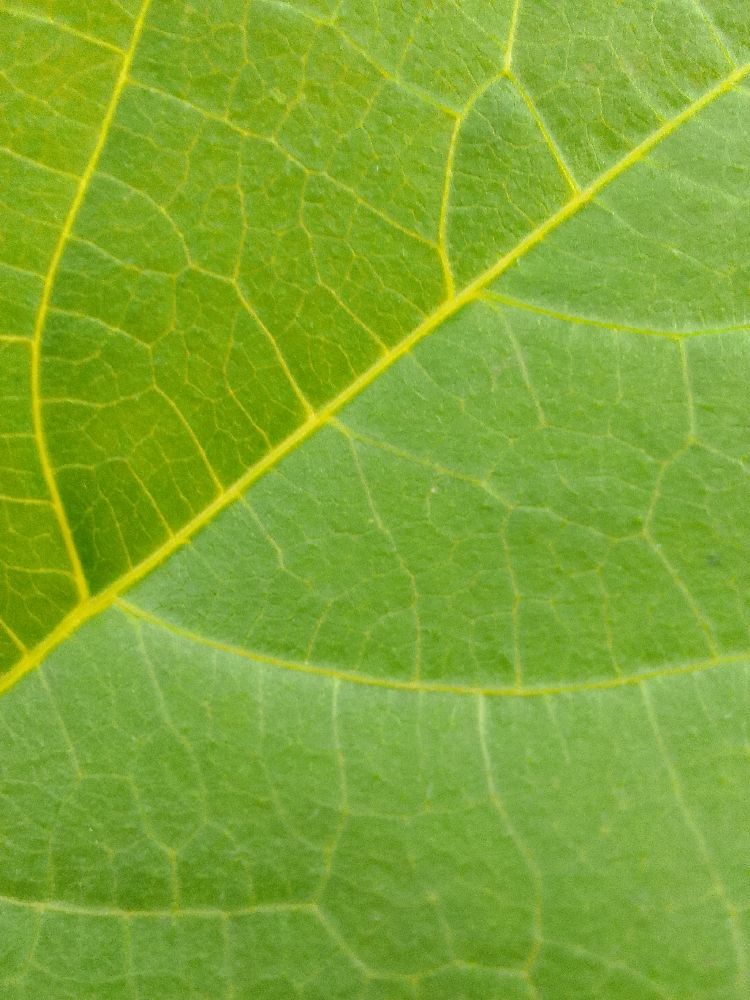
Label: healthy